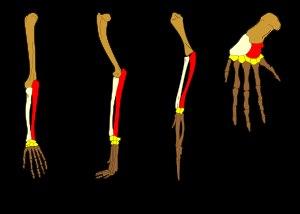
Les membres chiridiens sont les appendices locomoteurs articulés des vertébrés tétrapodes.
La palette natatoire est un type de membre osseux, aplati et doté généralement d’une palmure reliant les doigts, présent chez certains vertébrés ayant un mode de vie partiellement ou exclusivement aquatique. Ces palettes natatoires sont dénommées improprement nageoires car elles ont l’organisation osseuse des membres chiridiens des tétrapodes.